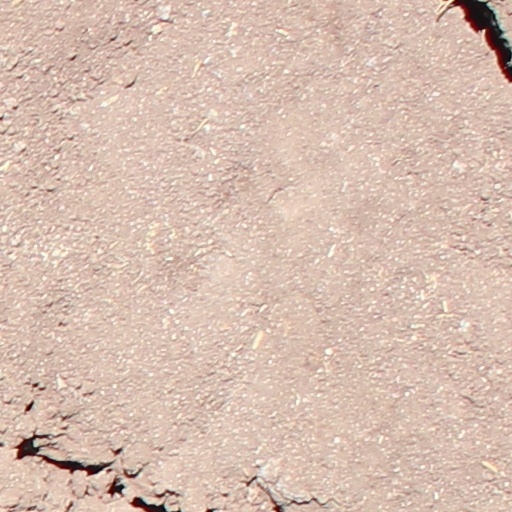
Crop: wheat